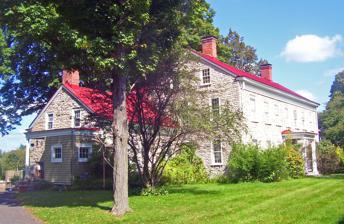
Building: Jacob Ten Broeck Stone House
Country: United States of America
Year built: 1803
Historic house in New York, United States United States historic place Jacob Ten Broeck Stone House U.S. National Register of Historic Places East elevation and south profile, 2008 Location Kingston , NY Coordinates 41°56′1″N 74°0′30″W / 41.93361°N 74.00833°W / 41.93361; -74.00833 Area 8 acres (3.2 ha) Built 1803 Architectural style Federal MPS The Historic and Architectural Resources of Albany Avenue, Kingston, Ulster County, New York NRHP reference No. 02001312 Added to NRHP November 15, 2002 The Jacob Ten Broeck Stone House is located on Albany Avenue ( NY 32 ) in Kingston , New York , United States . It is a stone house built in the early years of the 19th century and modified later in that century. It is one of the rare high-style Federal homes in the city. In 2002 it was listed on the National Register of Historic Places . Building The house is on the north side of Albany Avenue, a short distance west of where it curves to the northeast. The neighborhood is mostly residential, with the exception of the Sharp Burial Ground , also listed on the National Register, slightly to the south on the opposite side of Albany. Most of the neighboring houses are of mid-19th to early 20th-century construction, on a large scale and frequently exhibiting little restraint in their architectural styles . The house at 184 Albany Avenue , a short distance across the street to the north, has been listed on the Register as well. In contrast to those other houses, which are on narrow, deep lots of roughly 1-acre (4,000 m 2 ), the Ten Broeck House is on a 8-acre (3.2 ha) lot with 250 feet (76 m) of frontage along Albany Avenue. In its rear is a large pond and woods buffering nearby Interstate 587 and NY 28 . There is one other building on the property, a modern garage to its south. It is not considered a contributing resource to its historic character. The house itself is a two-story, seven-by-two- bay house of limestone in rough courses with a metal-clad gabled roof pierced by two brick chimneys near either end. The roofline has a box gutter, modillions and simple frieze , all done in wood. A smaller stone wing extends from the south, and a two-story frame wing is on the rear. On the east (front), the facade has a centrally located main entrance sheltered by a small one-story porch with gently pitched hipped roof . The north profile has two windows on all three levels. The western wing has a modified hipped roof with a large exterior chimney on the north side. The west (rear) facade has a detailed Federal entrance with a molded round arch frame and fan louver . On the south side is the stone wing, offset to the west, with a small wooden vestibule and entry on its south. It, too, has a gabled metal roof and chimney. The main entrance, a deeply recessed paneled door with Greek Revival surround and glass transom , leads to a central hall that runs the full depth of the main block, to a curved rear wall. Original finishes include the wall and ceiling plaster, moldings and wide plank flooring. The staircase has a finely turned newel and balustrade . History The house's kitchen wing on the south, part of its original construction, may stand on the site of an earlier house destroyed when the British burned Kingston in 1777, during the Revolutionary War . The main block has been established as built in 1803, the year the marriage of Jacob Ten Broeck and Margrit Watson, the first owners, was recorded at the Old Dutch Church . It was a monumentally scaled Federal style building, with strict attention to the hallmarks of that style, such as its proportions symmetry and classically inspired roofline details. A few decades later, modifications introduced the Greek Revival elements to the house, such as some of the interior detailing and door surrounds. In the later years of the 19th century, the frame rear and side additions were added. There have been no other modifications since its construction. It has remained a private residence for over two centuries. See also National Register of Historic Places listings in Ulster County, New York References